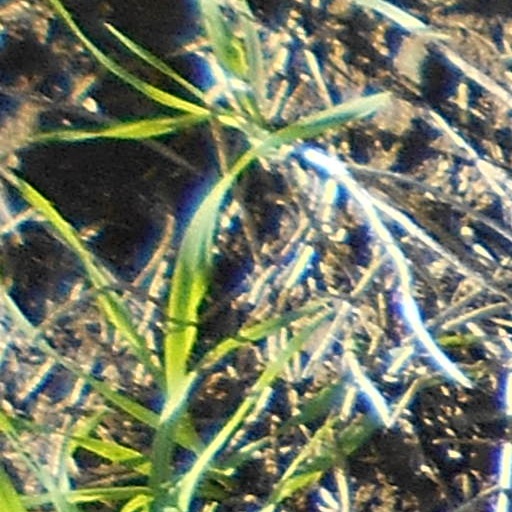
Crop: wheat